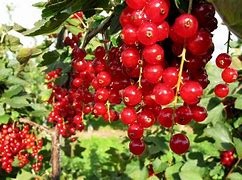
Label: redcurrant